Portuguese Empire

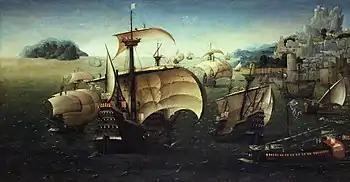
The carrack "Santa Catarina do Monte Sinai" epitomised the might and the force of the Portuguese Armada.

The squadron of Vasco da Gama left Portugal in 1497, rounded the Cape and continued along the coast of East Africa, where a local pilot was brought on board who guided them across the Indian Ocean, reaching Calicut (Kozhikode), the capital of the kingdom ruled by Zamorins, in south-western India in May 1498. The second voyage to India was dispatched in 1500 under Pedro Álvares Cabral. While following the same south-westerly route as Gama across the Atlantic Ocean, Cabral made landfall on the Brazilian coast. This was probably an accidental discovery, but it has been speculated that the Portuguese secretly knew of Brazil's existence and that it lay on their side of the Tordesillas line. Cabral recommended to the Portuguese King that the land be settled, and two follow up voyages were sent in 1501 and 1503. The land was found to be abundant in "pau-brasil", or brazilwood, from which it later inherited its name, but the failure to find gold or silver meant that for the time being Portuguese efforts were concentrated on India. In 1502, to enforce its trade monopoly over a wide area of the Indian Ocean, the Portuguese Empire created the cartaz licensing system, granting merchant ships protection against pirates and rival states.